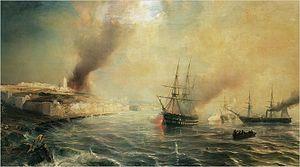
Salé est une ville et commune du Maroc, chef-lieu de la préfecture de Salé, au sein de la région de Rabat-Salé-Kénitra. Elle est située au bord de l'océan Atlantique, sur la rive droite de l'embouchure du Bouregreg, en face de la capitale nationale Rabat. Ceci explique que les deux villes soient parfois qualifiées de « villes jumelles », mais chacune dispose de ses traditions et de son histoire propres. En 2014, la commune comptait 982 163 habitants. Salé est reliée à Rabat par plusieurs ponts dont le pont Hassan II est le plus utilisé.
Le bombardement de Salé est une attaque navale lancée entre les 26 et 27 novembre 1851 par la République française, contre la ville marocaine de Salé, en réponse au pillage d'un navire de marchandises français par des habitants de la ville, et au refus de remboursement de la part du sultan Moulay Abderrahmane.